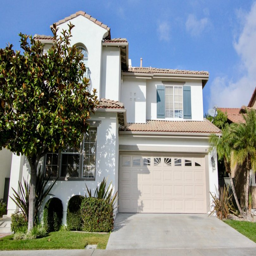
a sunny day with a tree and wooden gate .